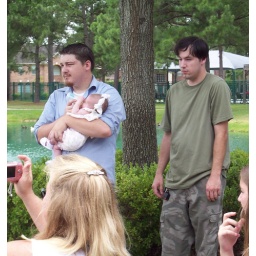
Brandon with his son (he's my grandson)Cory in green camo - also my grandson